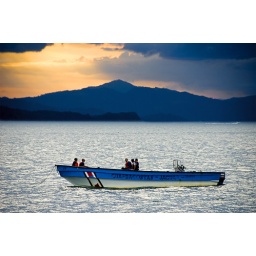
One of a few boats near the beaches of Puntarenas, Costa Rica, where our cruise ship was docked for the day.